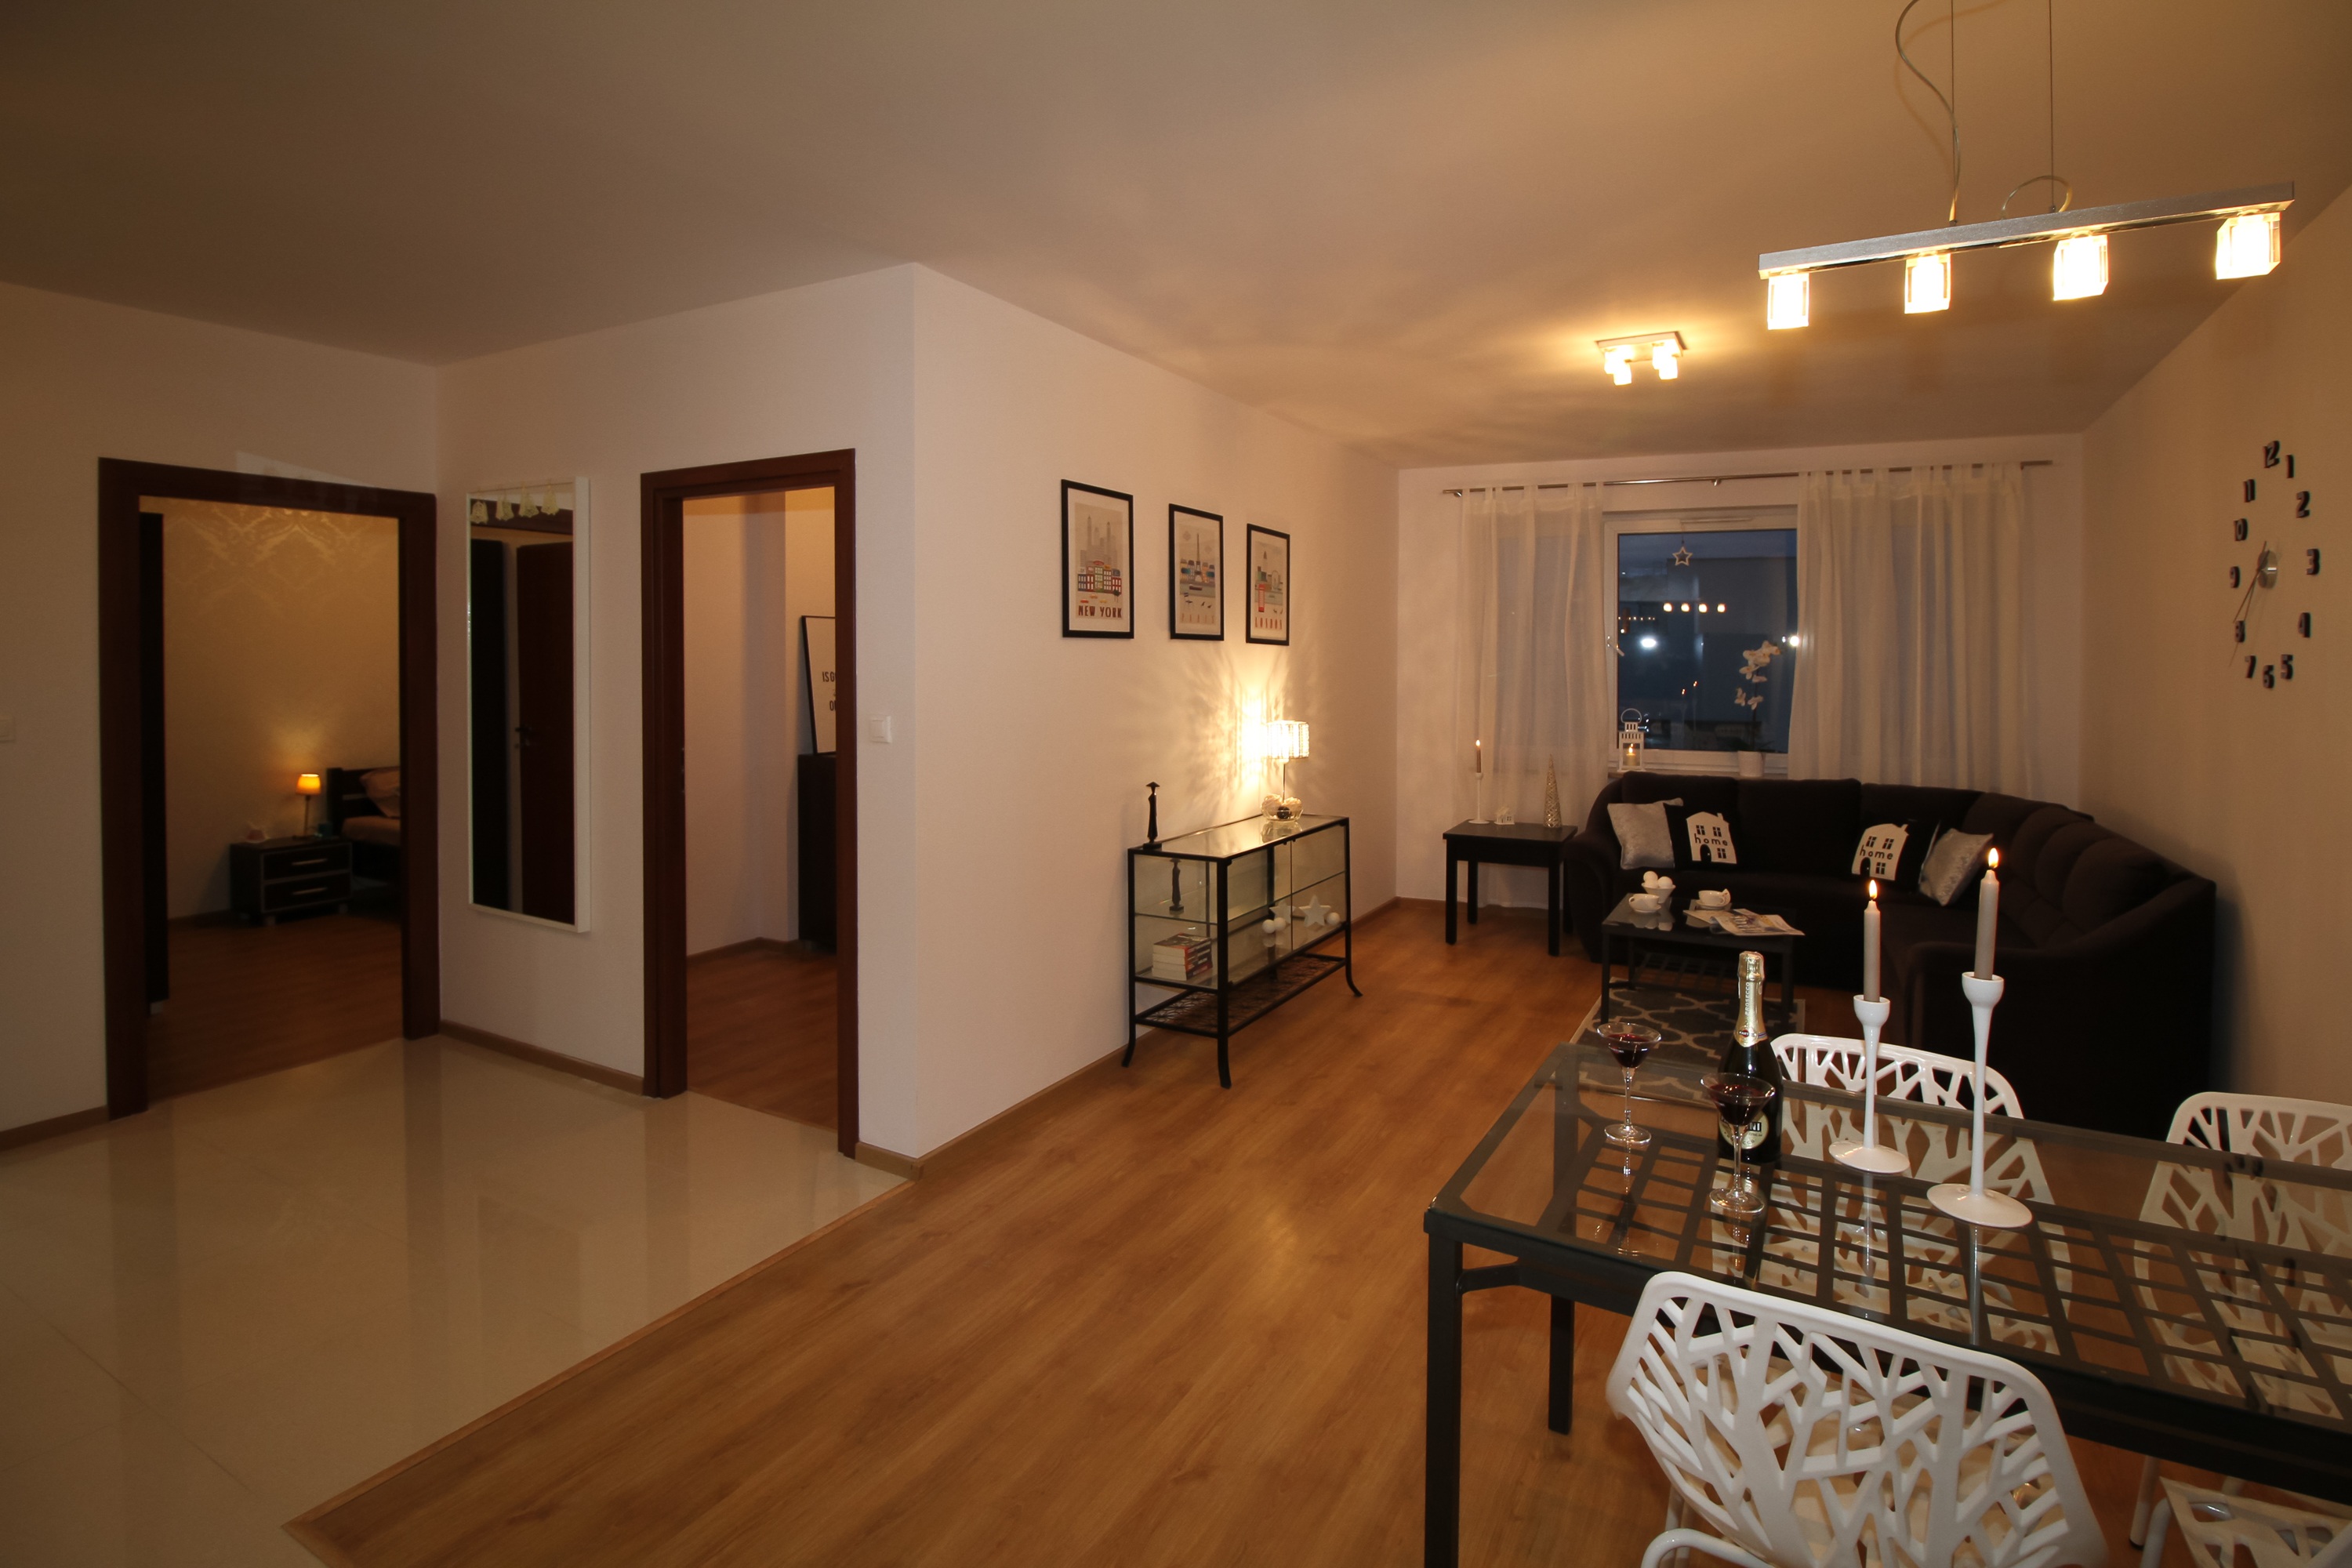
villa, house, floor, home, decoration, cottage, property, living room, room, apartment, interior design, candles, hardwood, estate, real estate, the scenery, dining room, wood flooring, residential interior